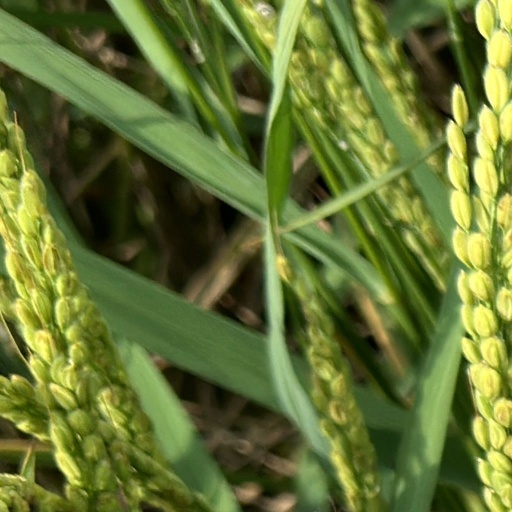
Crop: rice